Plug-in electric vehicle fire

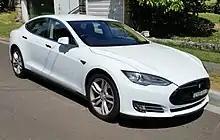
Tesla Model S

A Tesla Model S caught fire after the vehicle hit debris on a highway in Kent, Washington, on October 1, 2013. According to the driver, he hit something while traveling in the HOV lane of Washington State Route 167, and exited because the car reported a problem and told him to stop. Flames began coming out of the front of the car at the end of the off-ramp, so the driver left the car. According to the Kent Fire Department incident report, initial attempts to extinguish the fire with water were unsuccessful, as the fire reignited underneath the vehicle after appearing to be extinguished. Then, the firefighters cut a hole to apply water directly to the burning battery. According to Tesla, the car owner was alerted by onboard systems to stop the car and exit the vehicle, which he did without injury. On 24 October 2013, the NHTSA announced it will not open a formal investigation into the Model S fire incident, saying that they had not found evidence that the fire was caused by a vehicle defect or noncompliance.